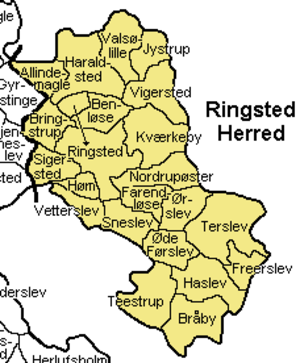
Ringsted Herred
Ringsted Herred var et herred i Sorø Amt. Herredet hørte i middelalderen under Sjællands Meddelsyssel og udgjorde Ringsted Len. Det blev i 1662 ændret til Ringsted Amt, som da stadig kun udgjorde Ringsted Herred, indtil det i 1748 blev lagt sammen med Sorø Amt, og i 1798 blev lagt sammen med de øvrige herreder i Sorø Amt.